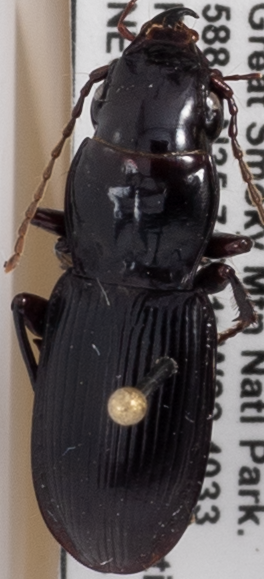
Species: Pterostichus acutipes acutipes
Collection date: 2021-09-14
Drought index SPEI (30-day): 1.442
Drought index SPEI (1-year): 1.28
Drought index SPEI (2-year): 2.09